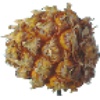
Label: Pineapple Mini 1